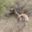
Label: deer